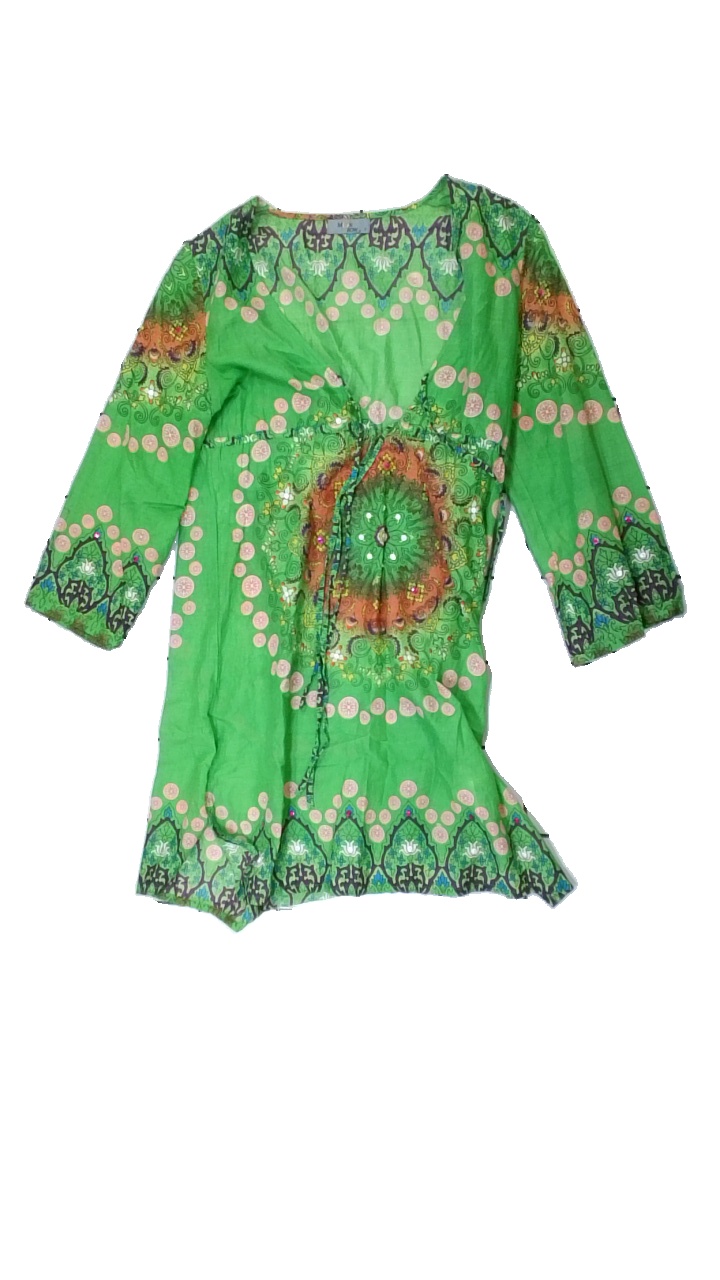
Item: Dress (Ladies)
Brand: Monrow
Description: Green floral dress
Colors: Green, Orange, Pink, Multicolor
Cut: Regular
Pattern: Other
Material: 100% Cotton
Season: All
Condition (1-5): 5
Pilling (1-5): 5
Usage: Reuse
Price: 50-100